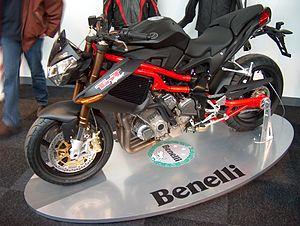
La TNT est un modèle de motocyclette du constructeur italien Benelli.